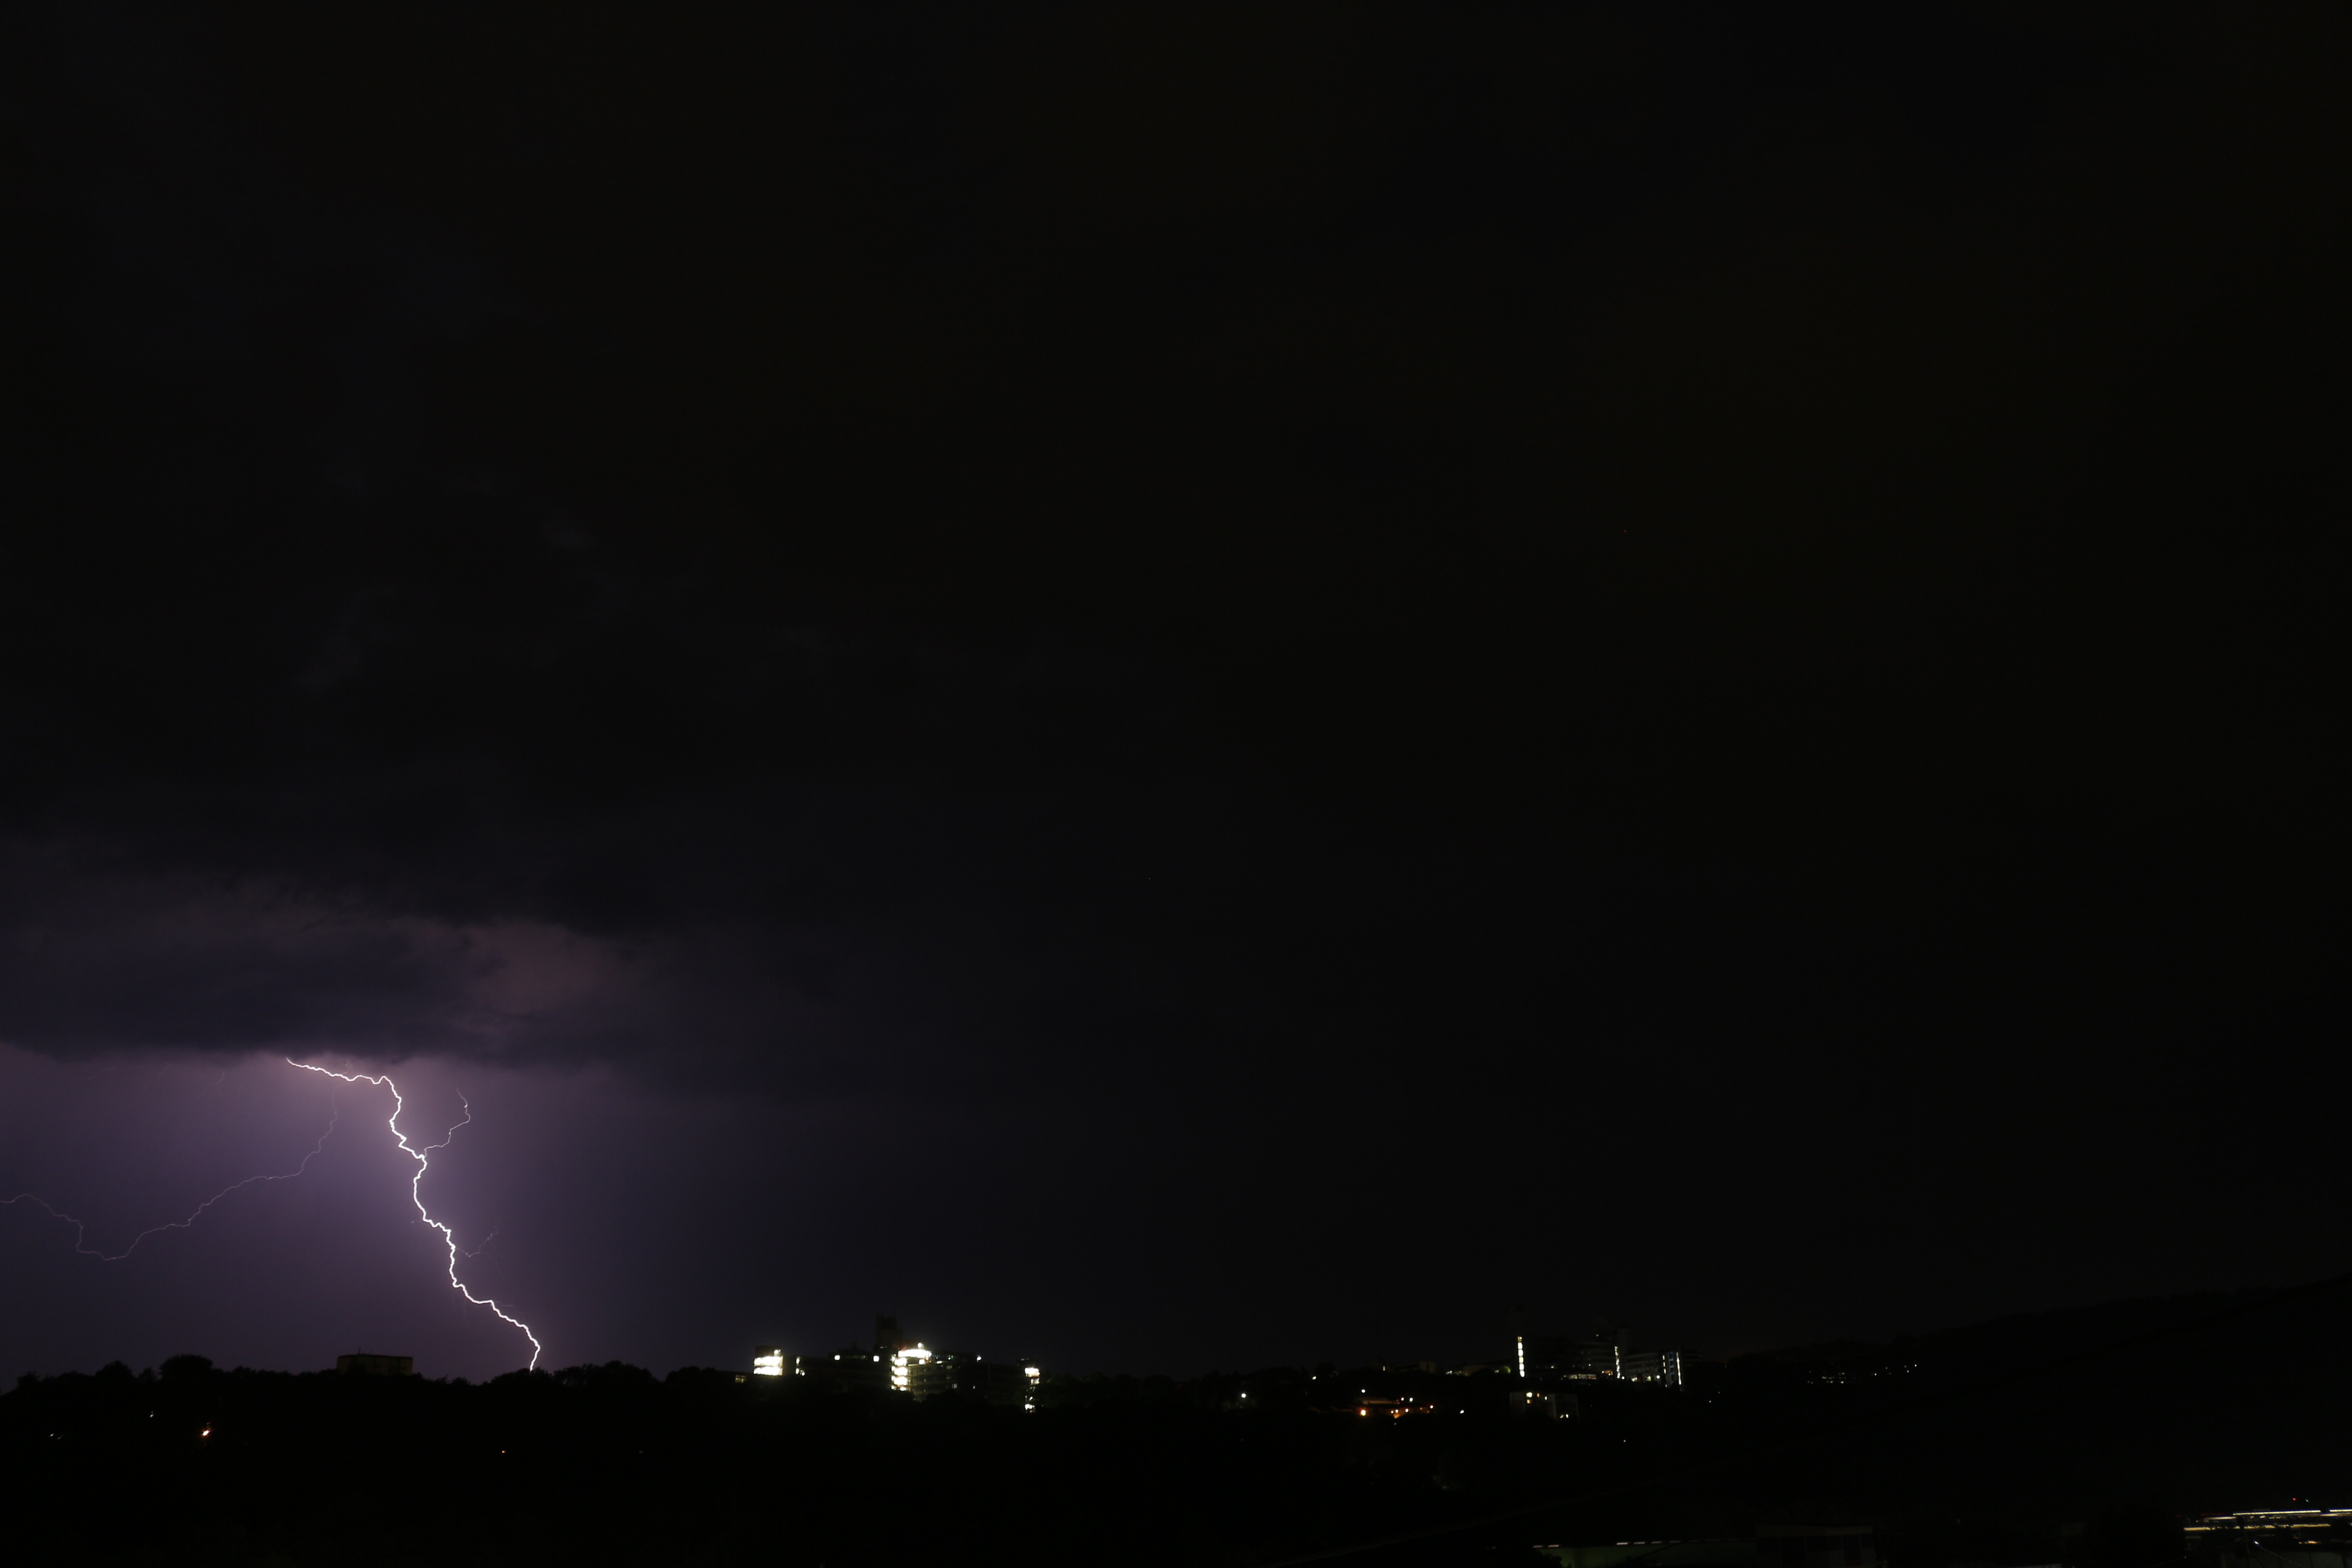
nature, light, night, mystical, dark, weather, darkness, lightning, thunder, flash, thunderstorm, midnight, effect, win, phenomenon, threatening